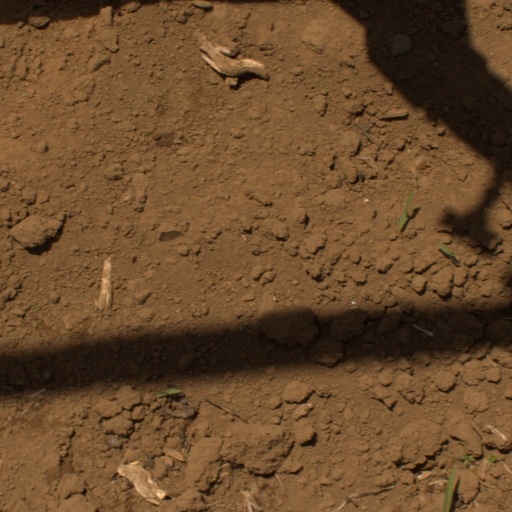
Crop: Jerusalem artichoke